Cornell Johnson Graduate School of Management

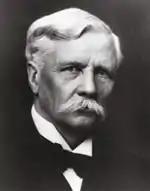
In 1984, the school was renamed in honor of Samuel Curtis Johnson, Sr. who founded S.C. Johnson & Son, Inc. The renaming followed his family's $20 million endowment gift to the school in his honor—at the time, the largest gift to any business school in the world.

In 1941, the university faculty recommended the creation of a School of Business and Public Administration, and it was unanimously approved on December 10, 1941, three days after the attack on Pearl Harbor. Cornell courted Paul M. O'Leary, who earned his doctorate at Cornell and was a member of Franklin D. Roosevelt's "brain trust," to be dean of the new school. O'Leary leveraged an offer to be dean of the business school at the University of Minnesota in negotiations for the Cornell position, ultimately signing for a salary of $9,000.